Dry toilet

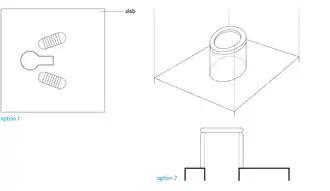
Schematic of a dry toilet: Left a squat toilet, right a pedestal type toilet.

A dry toilet (or non-flush toilet, no flush toilet or toilet without a flush) is a toilet which, unlike a flush toilet, does not use flush water. Dry toilets do not use water to move excreta along or block odors. They do not produce sewage, and are not connected to a sewer system or septic tank. Instead, excreta falls through a drop hole.